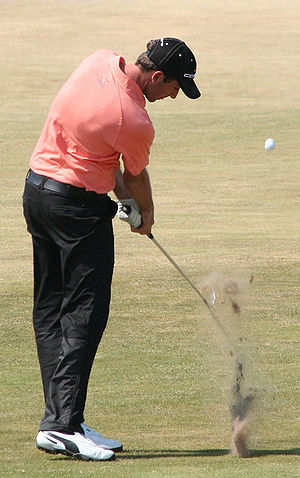
Geoff Ogilvy
Geoff Ogilvy
Geoff Ogilvy er en australsk golfspiller, der til dagligt spiller på den amerikanske PGA Tour. Han har været professionel siden 1998, og spillede de næste år hovedsageligt i Europa. I 2001 gik han over til hovedsageligt at spille i USA. Han fik sin første turneringssejr i 2005 i Chrysler Classic of Tucson. I 2006 vandt WGC–Accenture Match Play Championship og i juni 2006 vandt han så sin første major, da han vandt US Open.